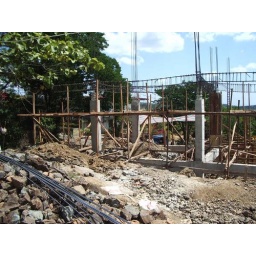
My house on the hill in Antipolo.